Ant colony optimization algorithms

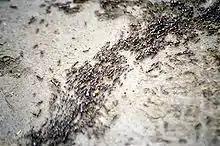
Ant behavior was the inspiration for the metaheuristic optimization technique

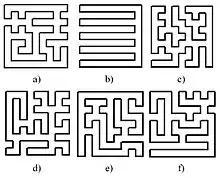
Loopback vibrators 10×10, synthesized by means of ACO algorithm

In computer science and operations research, the ant colony optimization algorithm (ACO) is a probabilistic technique for solving computational problems that can be reduced to finding good paths through graphs. Artificial ants represent multi-agent methods inspired by the behavior of real ants.